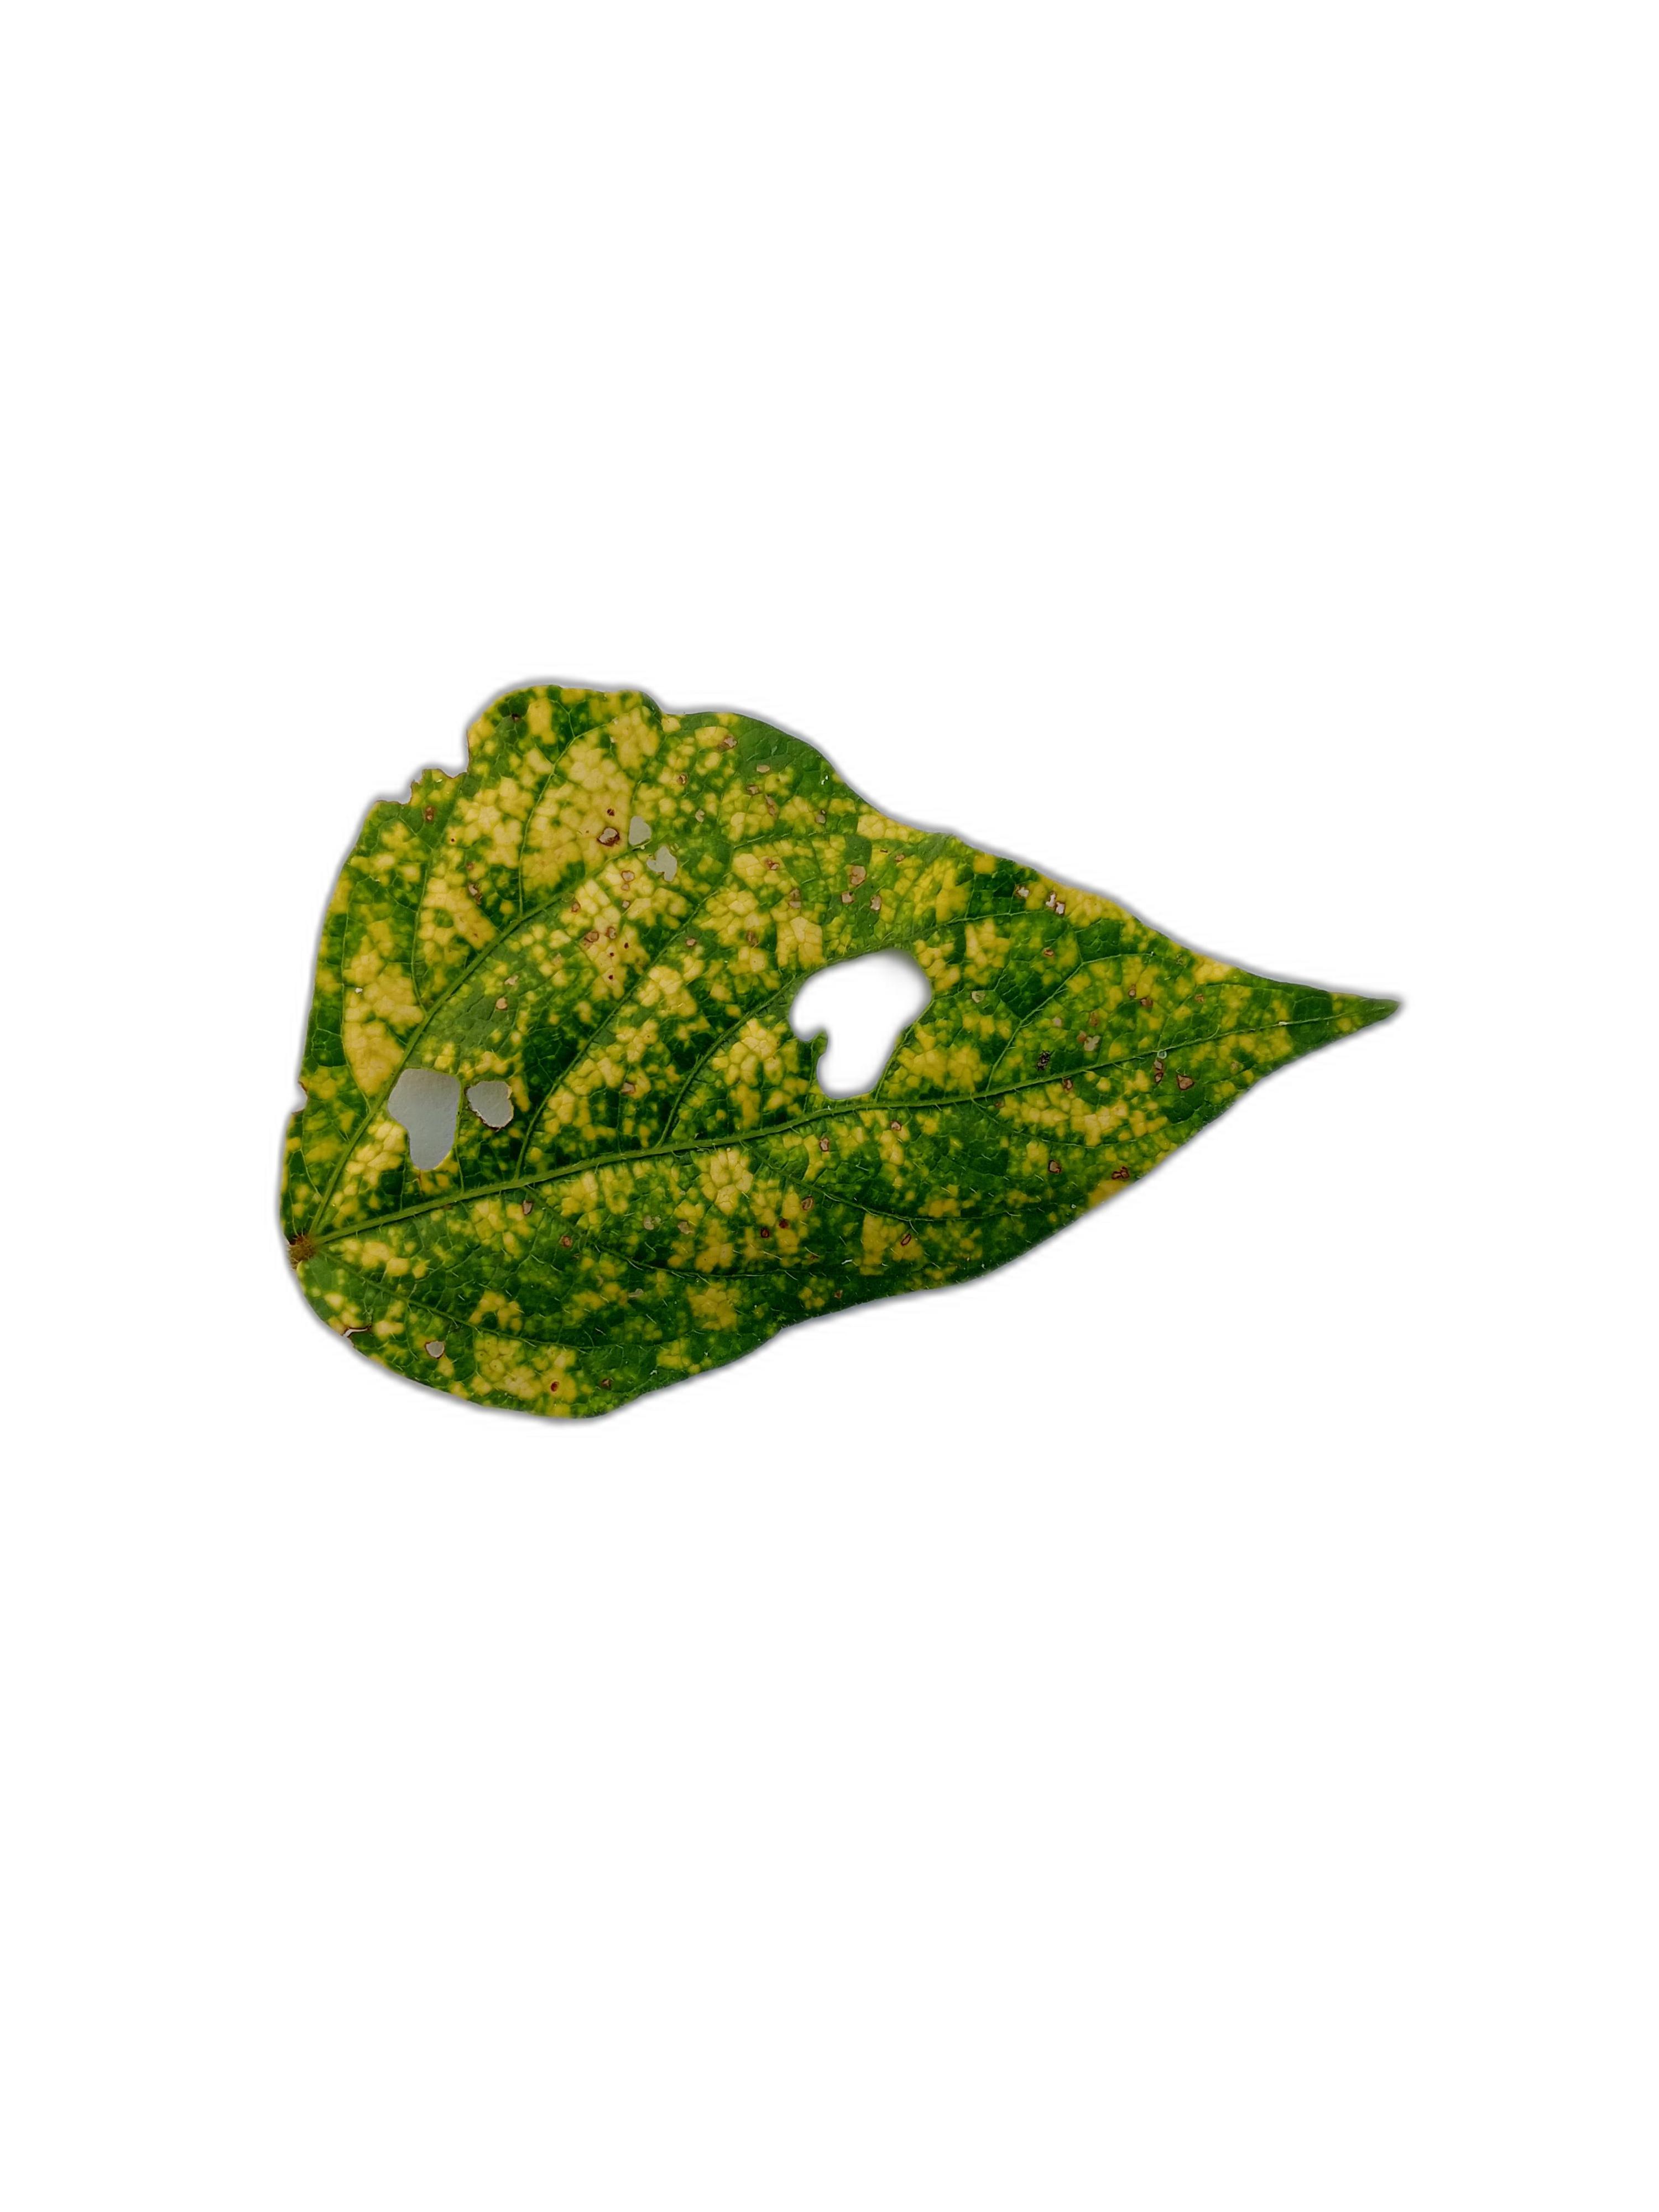
Label: Yellow Mosaic